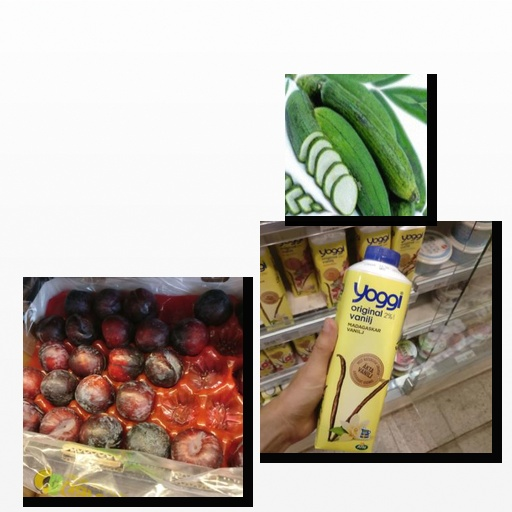
Food items: plum, vanilla_yogurt, sponge_gourd